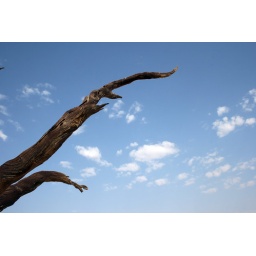
Deadvlei tree in the sky